Mary Gibbs (conservationist)

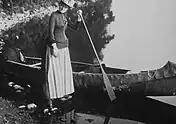
Mary Hannah Gibbs

Mary worked under her father as the park secretary. When her father died, Mary was just 24 years old, but she knew the park's operations well. She was appointed the acting superintendent of Itasca State Park by Governor Van Sant in 1903.